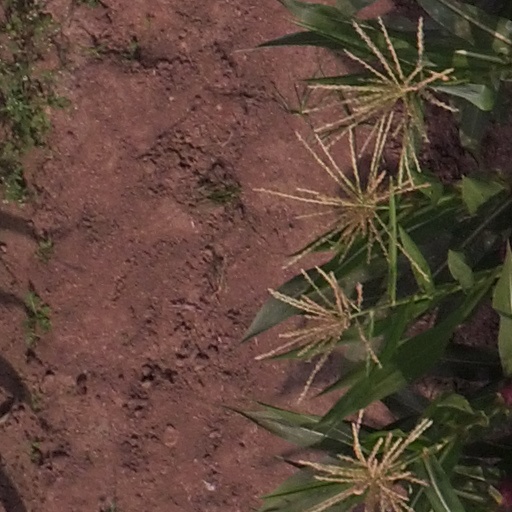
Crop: maize; corn